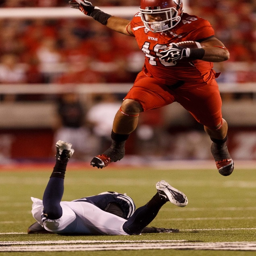
person leaps over person during the game .